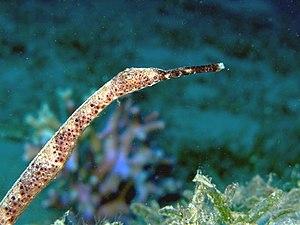
Les Syngnathinae, communément appelé Syngnathes, sont une sous-famille de poissons de la famille des Syngnathidae.
Les Syngnathidae constituent une grande famille de poissons osseux, qui comprend les sous-familles des Hippocampinae et des syngnathes. Les espèces appartenant à cette famille partagent toutes une forme exceptionnelle de reproduction, la grossesse masculine.